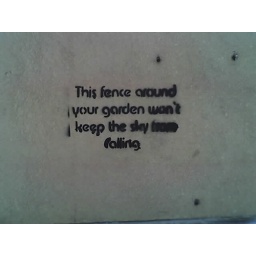
this fence around your garden won't keep the sky from falling